Coronation oath of the British monarch

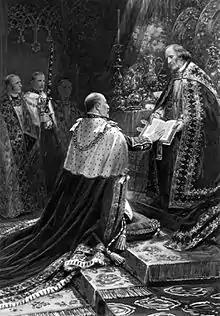
King Edward VII taking the oath at his coronation in 1902.

A coronation oath is a solemn oath of office taken by the monarch of the United Kingdom at their coronation. An oath has been included in coronation ceremonies since the earliest kings of the English in the 10th century and its form was fixed by Act of Parliament in the 17th century. Minor amendments have subsequently been made to the oath to reflect the changing status of the United Kingdom, and also the Commonwealth Realms which have the British monarch as their head of state. The oath has three parts; the first to govern in compliance with the laws and customs of the people, the second to govern justly, and the third, to uphold Protestant Christianity and the rights of the Church of England, reflecting the monarch's role as Supreme Governor of the Church of England.